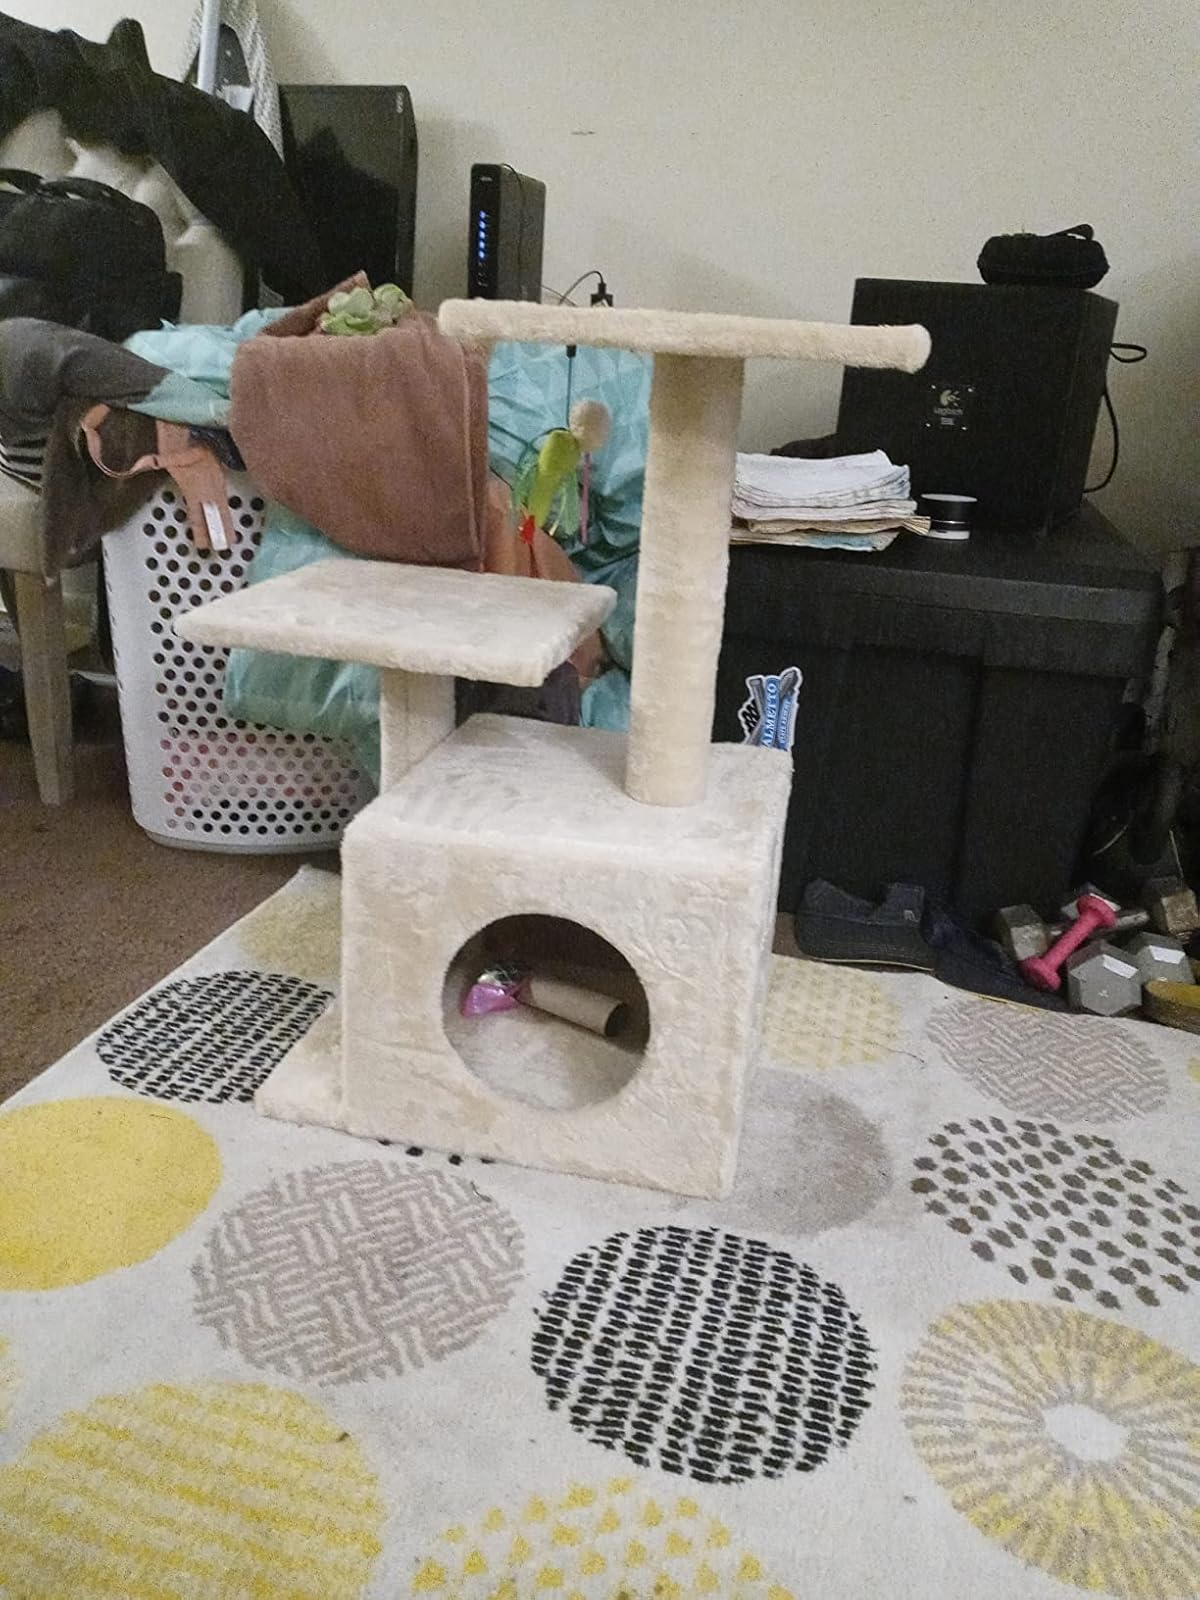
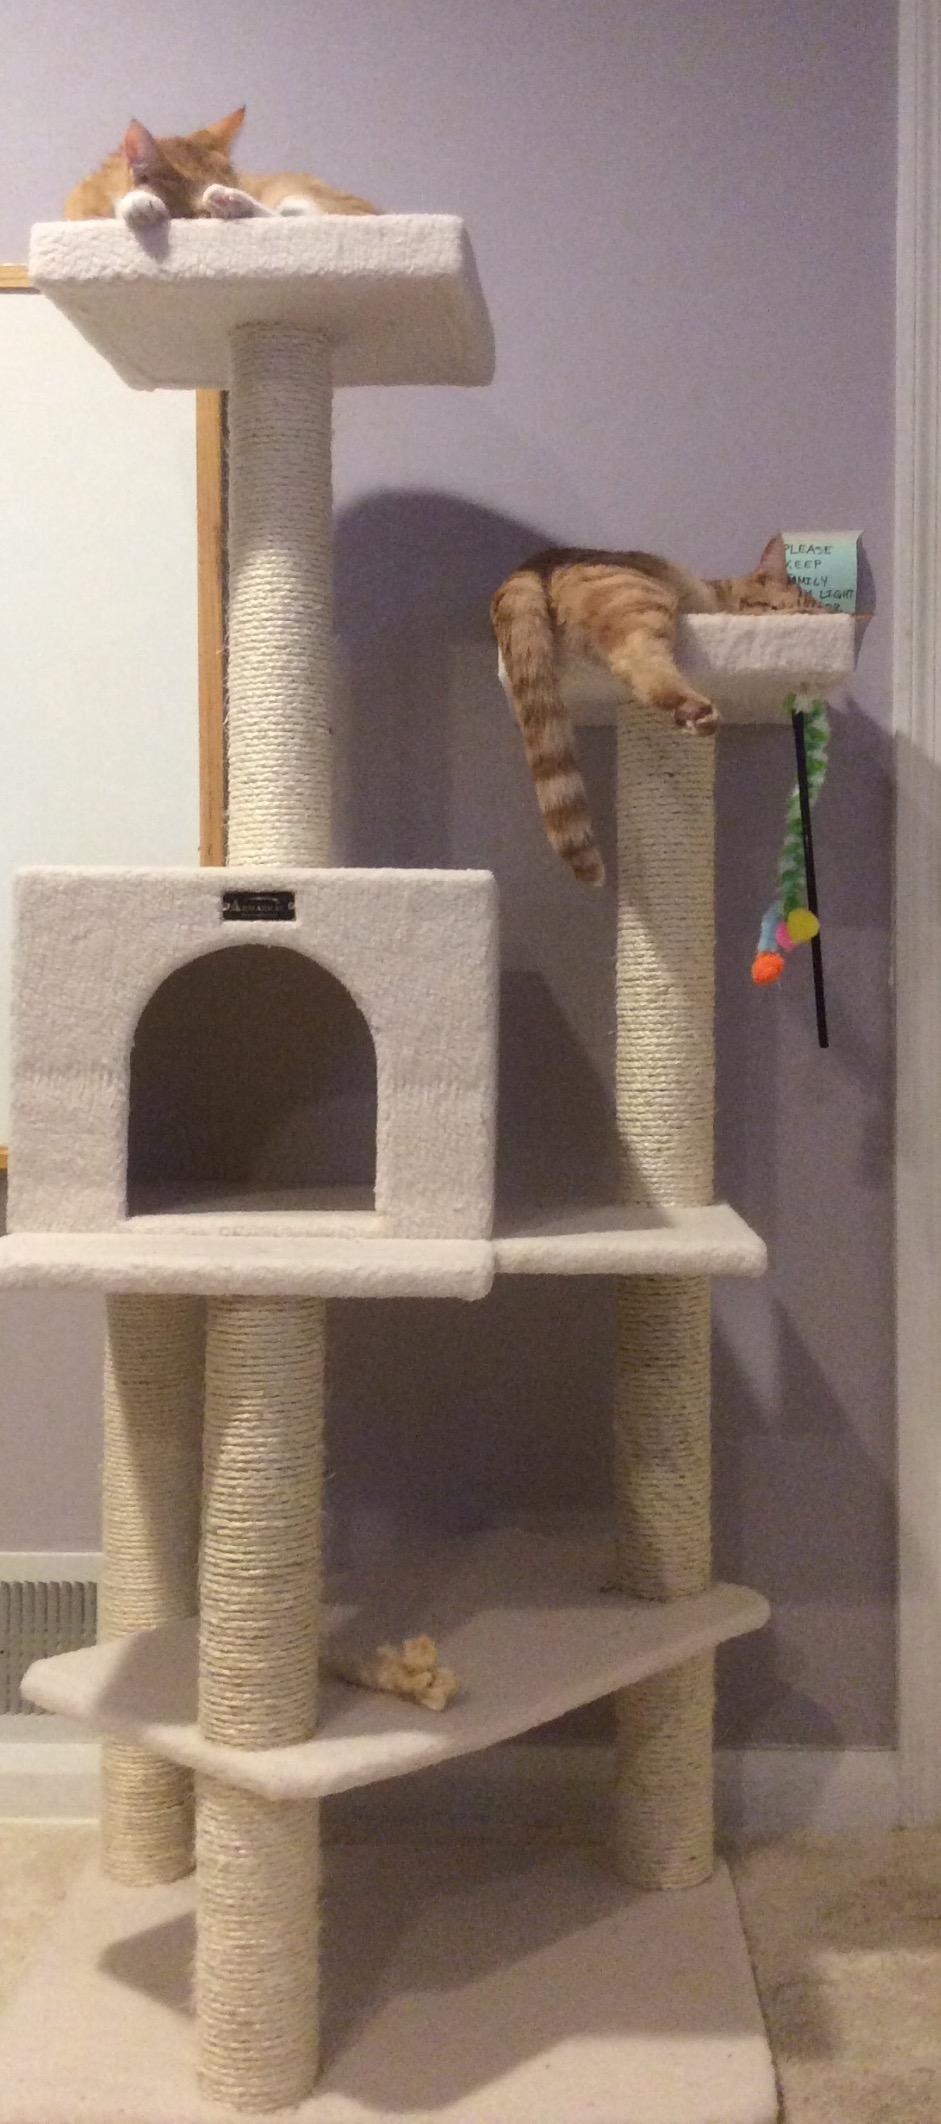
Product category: items_cat tree
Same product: no